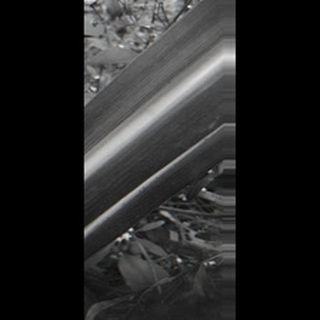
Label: sugarcane_mosaic